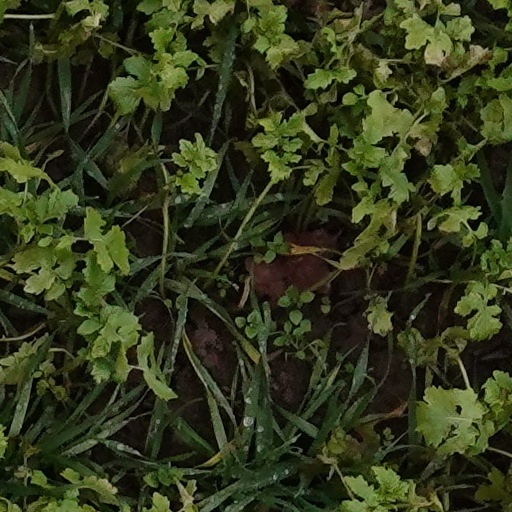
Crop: wheat